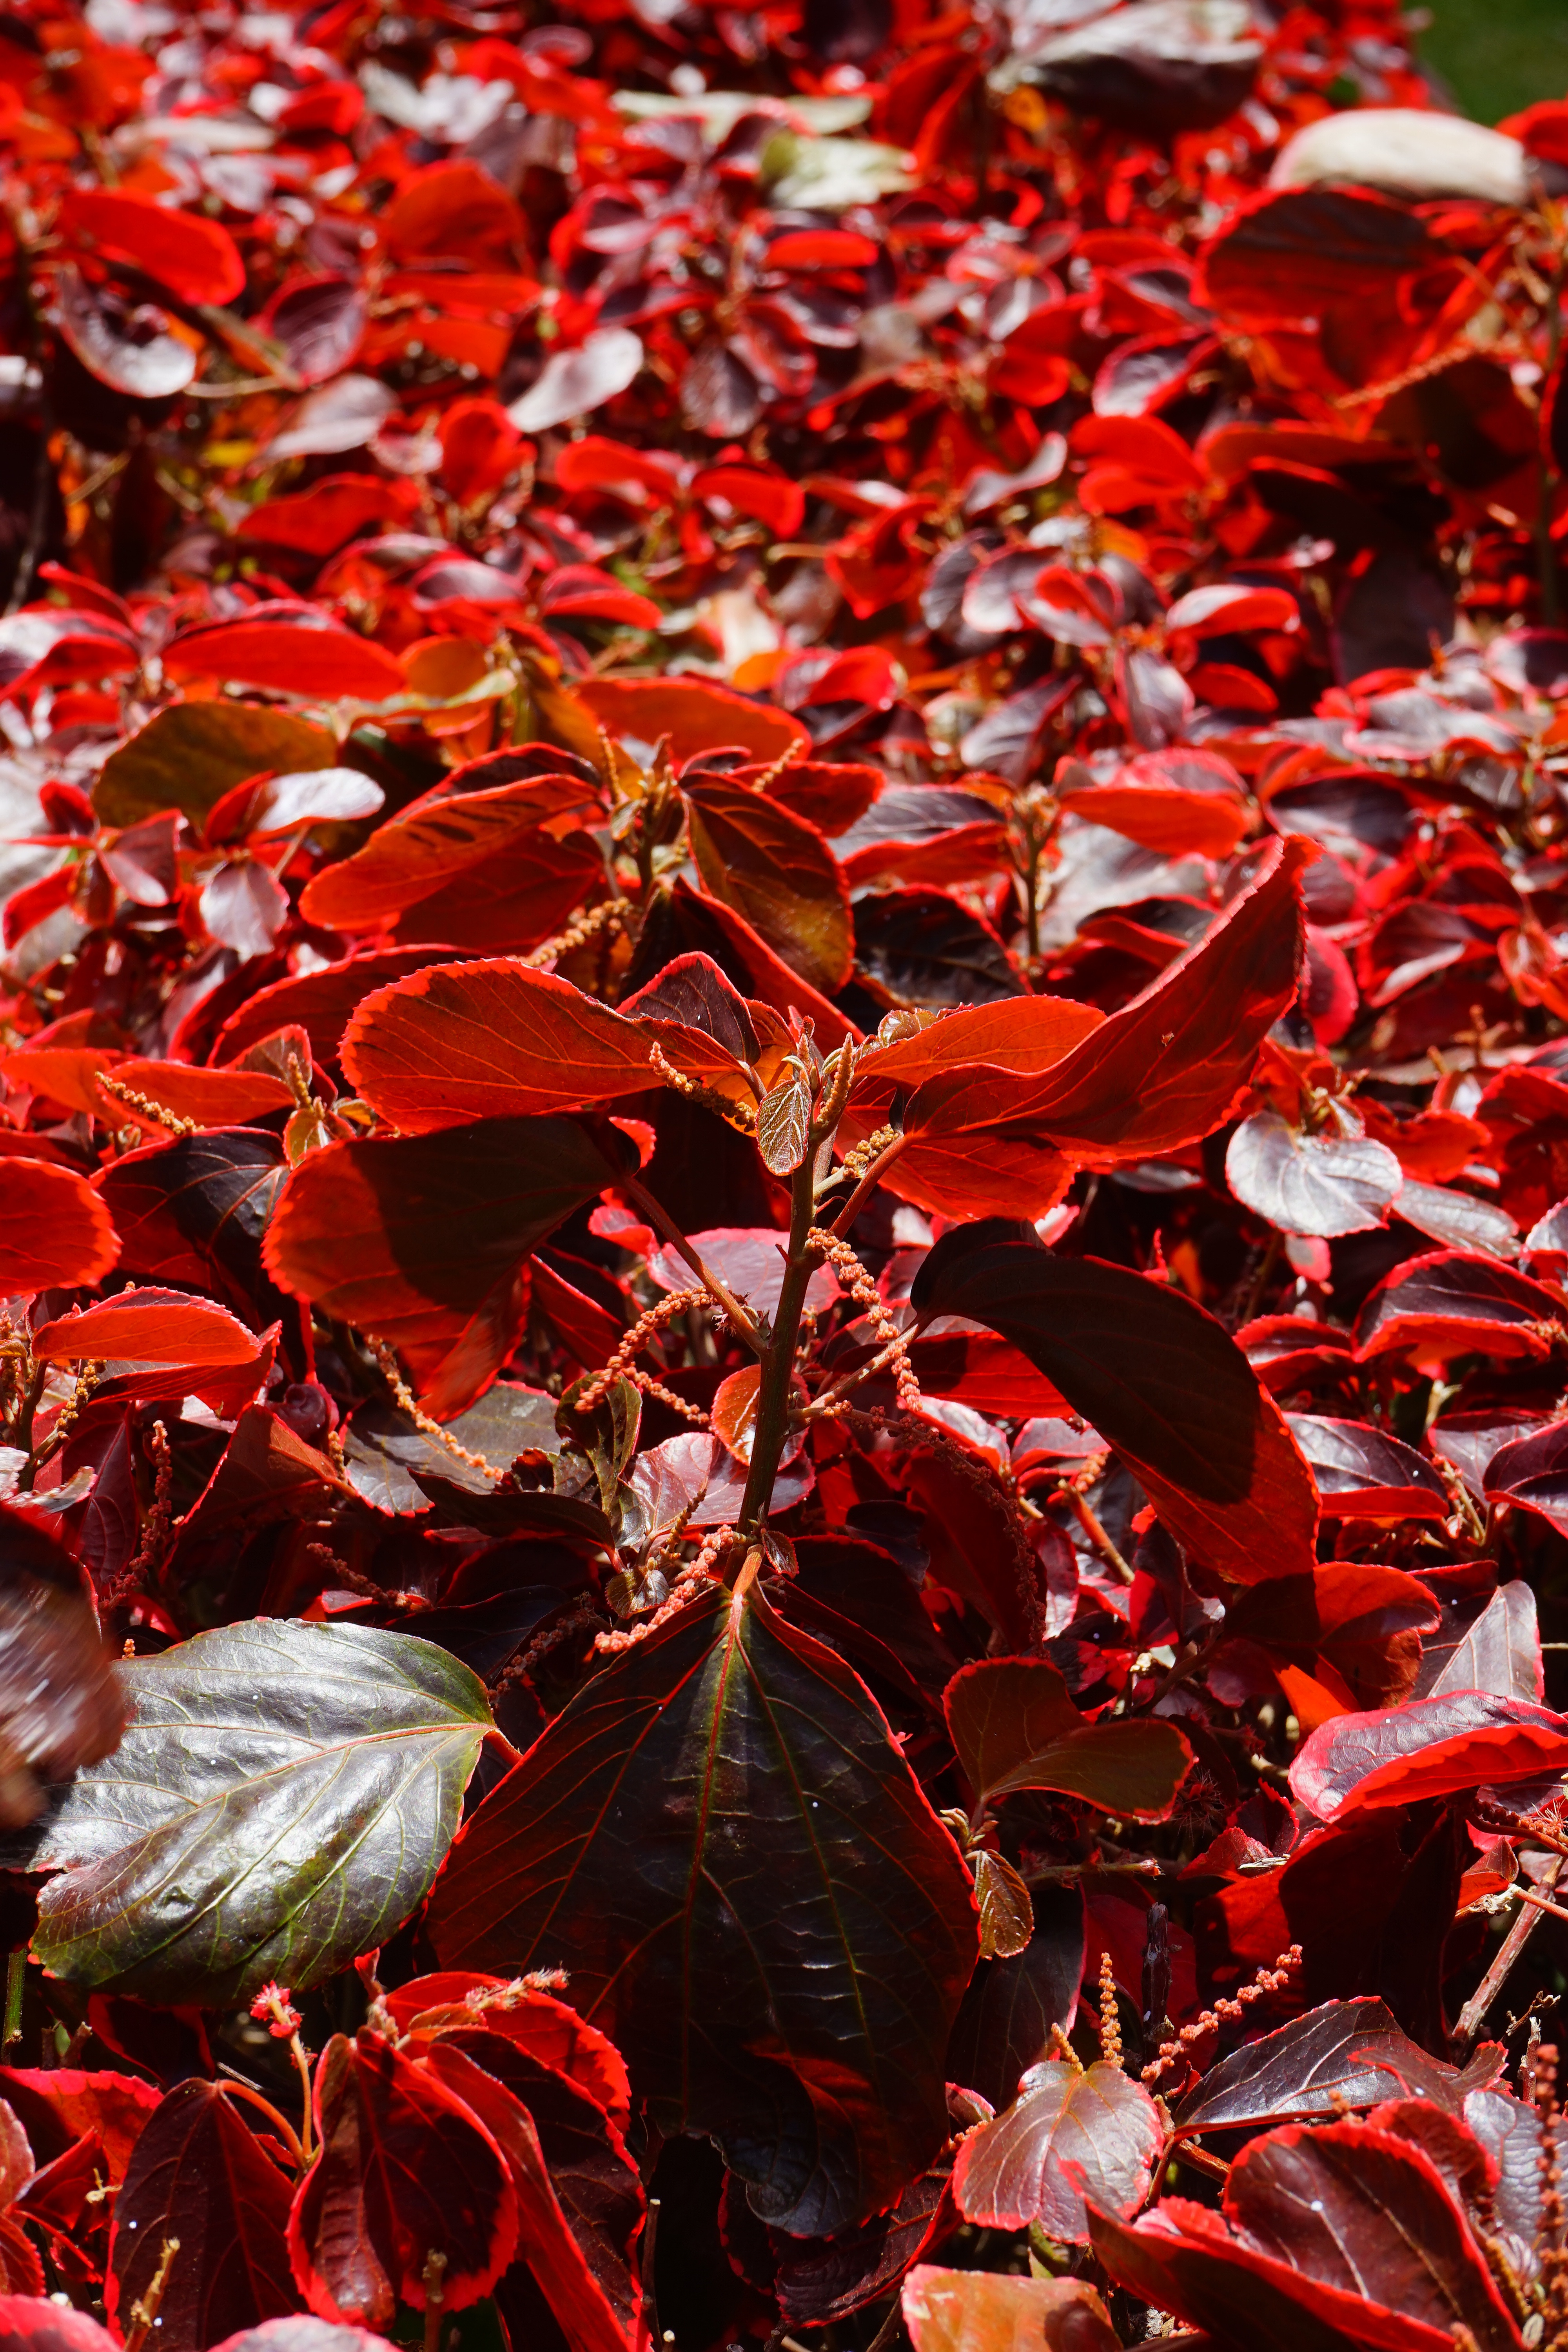
tree, branch, plant, leaf, flower, petal, bush, red, color, autumn, botany, flora, season, maple leaf, leaves, periwinkle, reddish, flowering plant, wine red, nettle leaf, spurge family, red border, euphorbiaceae, woody plant, copper leaf, acalypha wilkesiana, buntlaubig, outlined in red, dragon fire, buntlaubiges copper leaf, nesselschoen, acalypha wilkesiana rosea